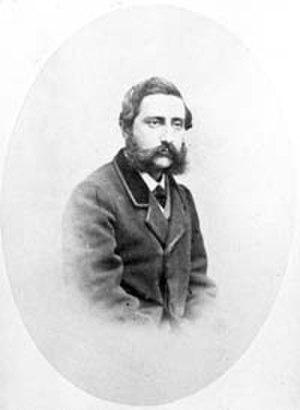
Émile Boutmy, né le 13 avril 1835 à Paris où il est mort le 25 janvier 1906, est un écrivain et politologue français.